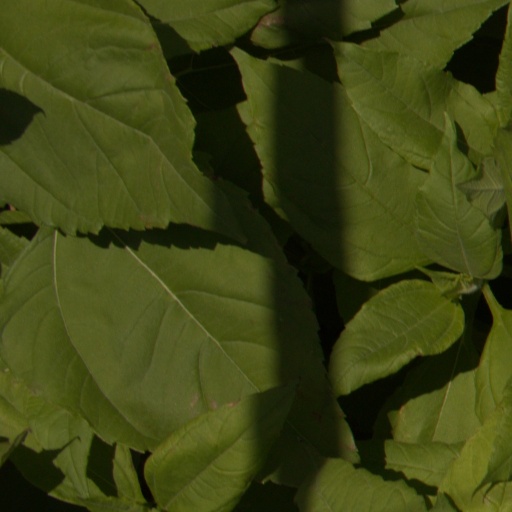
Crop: Jerusalem artichoke